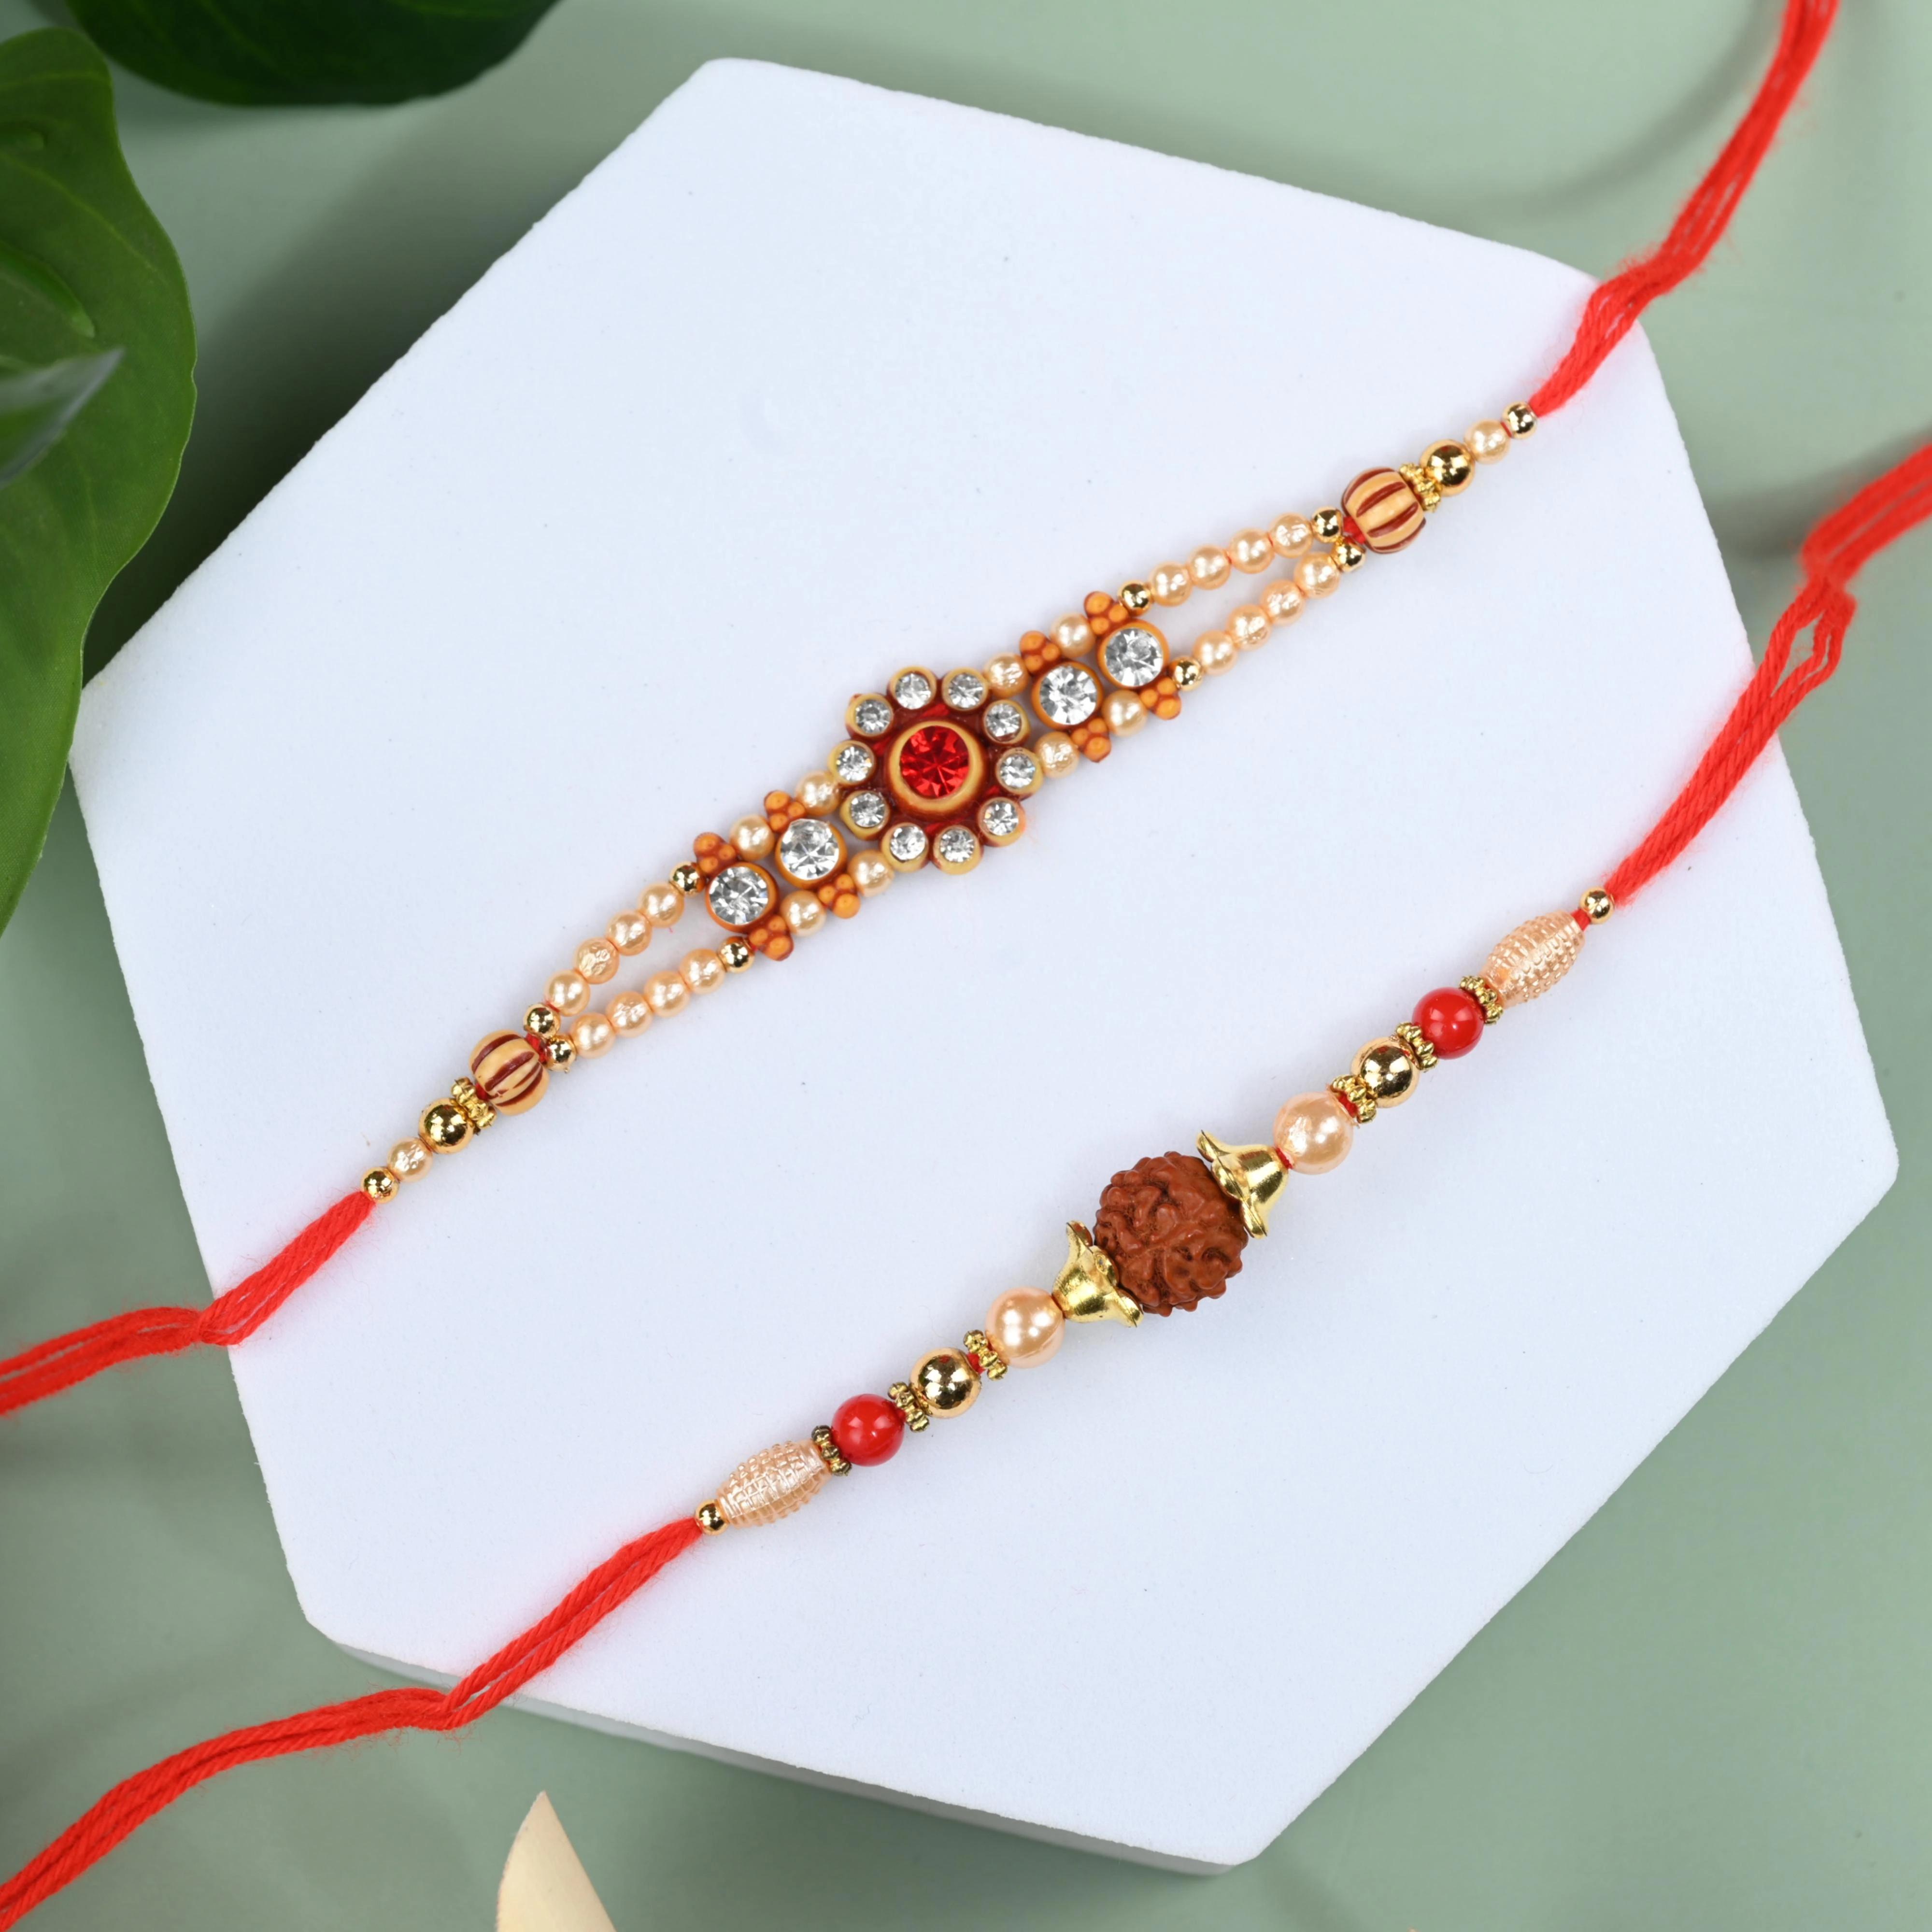
The Stone Aisle Set of 2 Premium Rakhi for Brother to celebrating the bond of Raksha Bandhan
Type: Rakhis
Brand: The Stone Aisle
Price: Rs. 159
Celebrate the bond of love and protection with our exquisite Rakhi Set, perfect for Raksha Bandhan. This set includes two beautifully crafted Rakhis, each featuring a traditional design with intricate detailing. Made with high-quality red threads and adorned with colorful beads, these Rakhis are not only durable but also comfortable to wear. The central motifs on each Rakhi are designed to reflect the rich cultural heritage, making them a perfect symbol of the sacred bond between brothers and sisters. Whether you're near or far, send your love to your brother with this beautiful Rakhi set, ready to be gifted.Celebrate the bond of love and protection with our exquisite Rakhi Set, perfect for Raksha Bandhan. This set includes two beautifully crafted Rakhis, each featuring a traditional design with intricate detailing. Made with high-quality red threads and adorned with colorful beads, these Rakhis are not only durable but also comfortable to wear. The central motifs on each Rakhi are designed to reflect the rich cultural heritage, making them a perfect symbol of the sacred bond between brothers and sisters. Whether you're near or far, send your love to your brother with this beautiful Rakhi set, ready to be gifted.Celebrate the bond of love and protection with our exquisite Rakhi Set, perfect for Raksha Bandhan. This set includes two beautifully crafted Rakhis, each featuring a traditional design with intricate detailing. Made with high-quality red threads and adorned with colorful beads, these Rakhis are not only durable but also comfortable to wear. The central motifs on each Rakhi are designed to reflect the rich cultural heritage, making them a perfect symbol of the sacred bond between brothers and sisters. Whether you're near or far, send your love to your brother with this beautiful Rakhi set, ready to be gifted.Celebrate the bond of love and protection with our exquisite Rakhi Set, perfect for Raksha Bandhan. This set includes two beautifully crafted Rakhis, each featuring a traditional design with intricate detailing. Made with high-quality red threads and adorned with colorful beads, these Rakhis are not only durable but also comfortable to wear. The central motifs on each Rakhi are designed to reflect the rich cultural heritage, making them a perfect symbol of the sacred bond between brothers and sisters. Whether you're near or far, send your love to your brother with this beautiful Rakhi set, ready to be gifted.Celebrate the bond of love and protection with our exquisite Rakhi Set, perfect for Raksha Bandhan. This set includes two beautifully crafted Rakhis, each featuring a traditional design with intricate detailing. Made with high-quality red threads and adorned with colorful beads, these Rakhis are not only durable but also comfortable to wear. The central motifs on each Rakhi are designed to reflect the rich cultural heritage, making them a perfect symbol of the sacred bond between brothers and sisters. Whether you're near or far, send your love to your brother with this beautiful Rakhi set, ready to be gifted. Celebrate the bond of love and protection with our exquisite Rakhi Set, perfect for Raksha Bandhan. This set includes two beautifully crafted Rakhis, each featuring a traditional design with intricate detailing. Made with high-quality red threads and adorned with colorful beads, these Rakhis are not only durable but also comfortable to wear. The central motifs on each Rakhi are designed to reflect the rich cultural heritage, making them a perfect symbol of the sacred bond between brothers and sisters. Whether you're near or far, send your love to your brother with this beautiful Rakhi set, ready to be gifted.
Features: Beautiful Rakhi Set: This set includes two exquisite Rakhis, each crafted with red threads and adorned with colorful beads and intricate designs.,High-Quality Materials: Made with premium materials, these Rakhis feature durable threads and beads that ensure long-lasting use and a comfortable fit.,Intricate Designs: The Rakhis showcase stunning central motifs with traditional and vibrant patterns, making them perfect for celebrating the bond of Raksha Bandhan.,Perfect for Raksha Bandhan: These Rakhis are ideal for sisters to tie on their brothers' wrists, symbolizing love and protection.,Gift Ready: Comes beautifully packaged, ready to be gifted to your brother for the Raksha Bandhan festival.